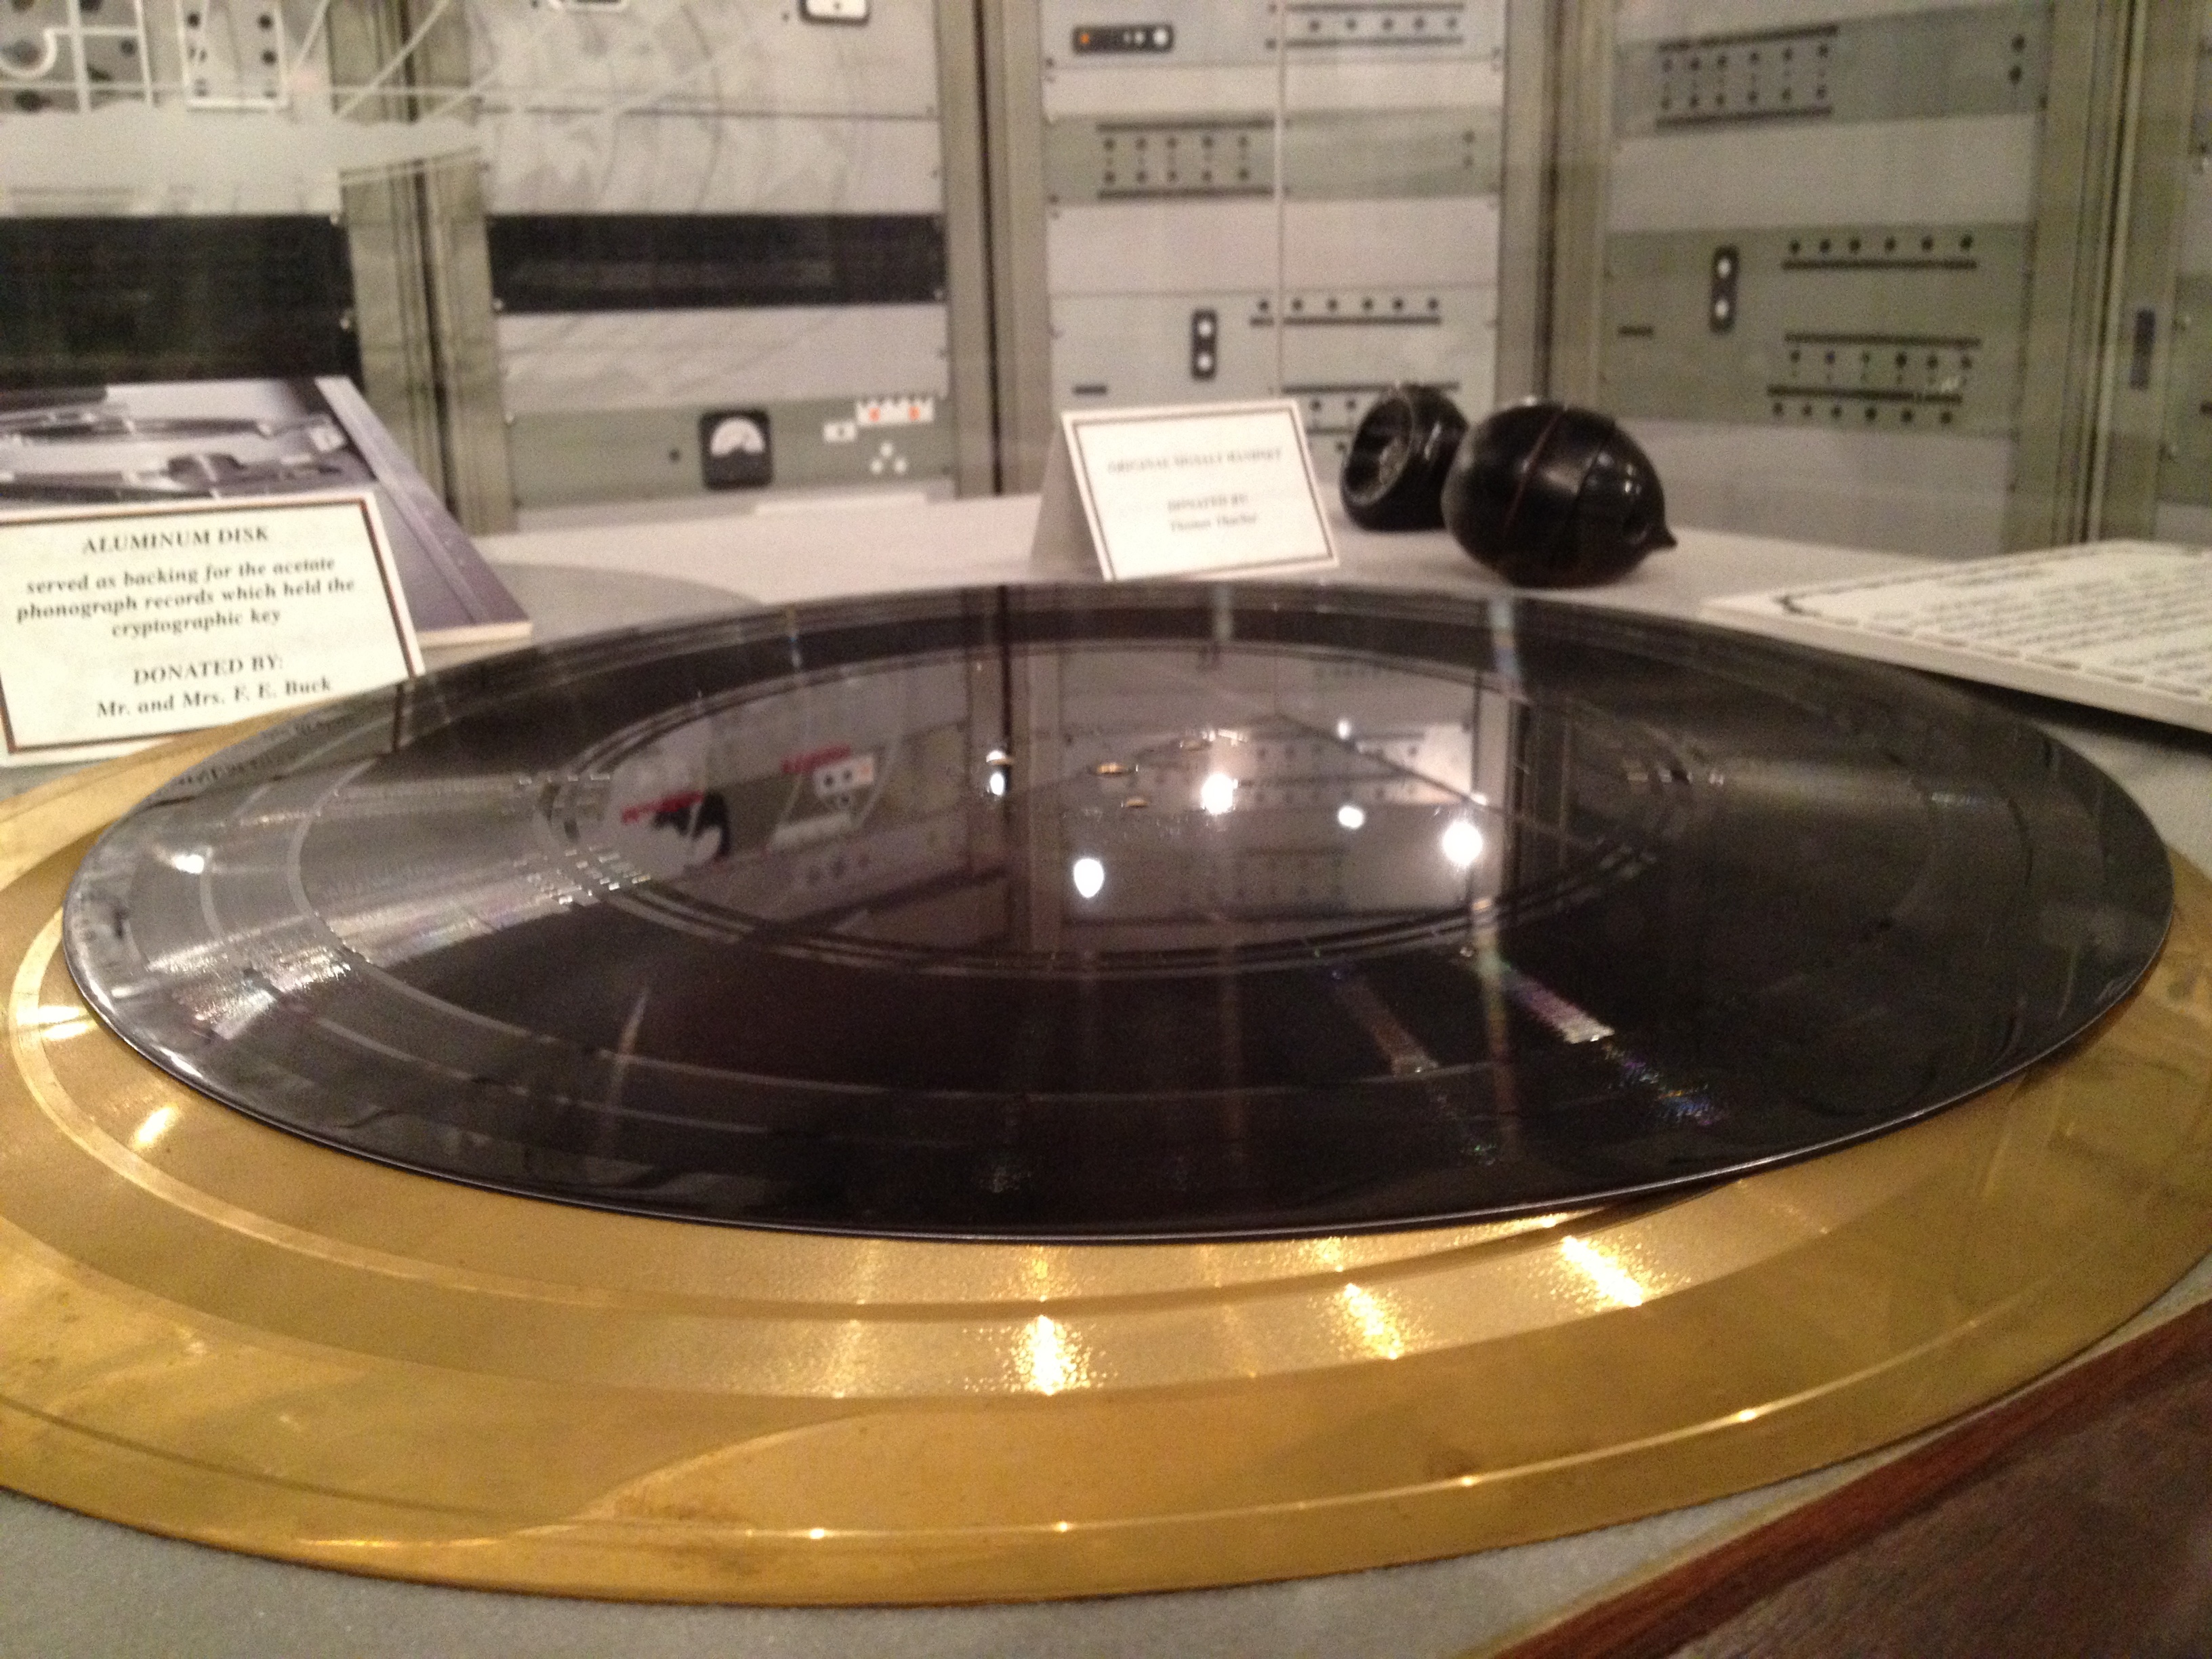
table, floor, glass, ceiling, furniture, lighting, shape, cryptologicmuseum